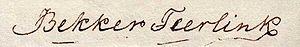
Signature de Jan Bekker Teerlink (1758-1832)